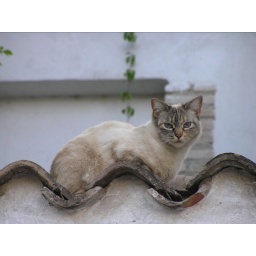
One of the thousand cats we spotted on our walk around the hills of Granada.